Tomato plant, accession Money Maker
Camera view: vertical (180 deg); turntable rotation: 60 degrees
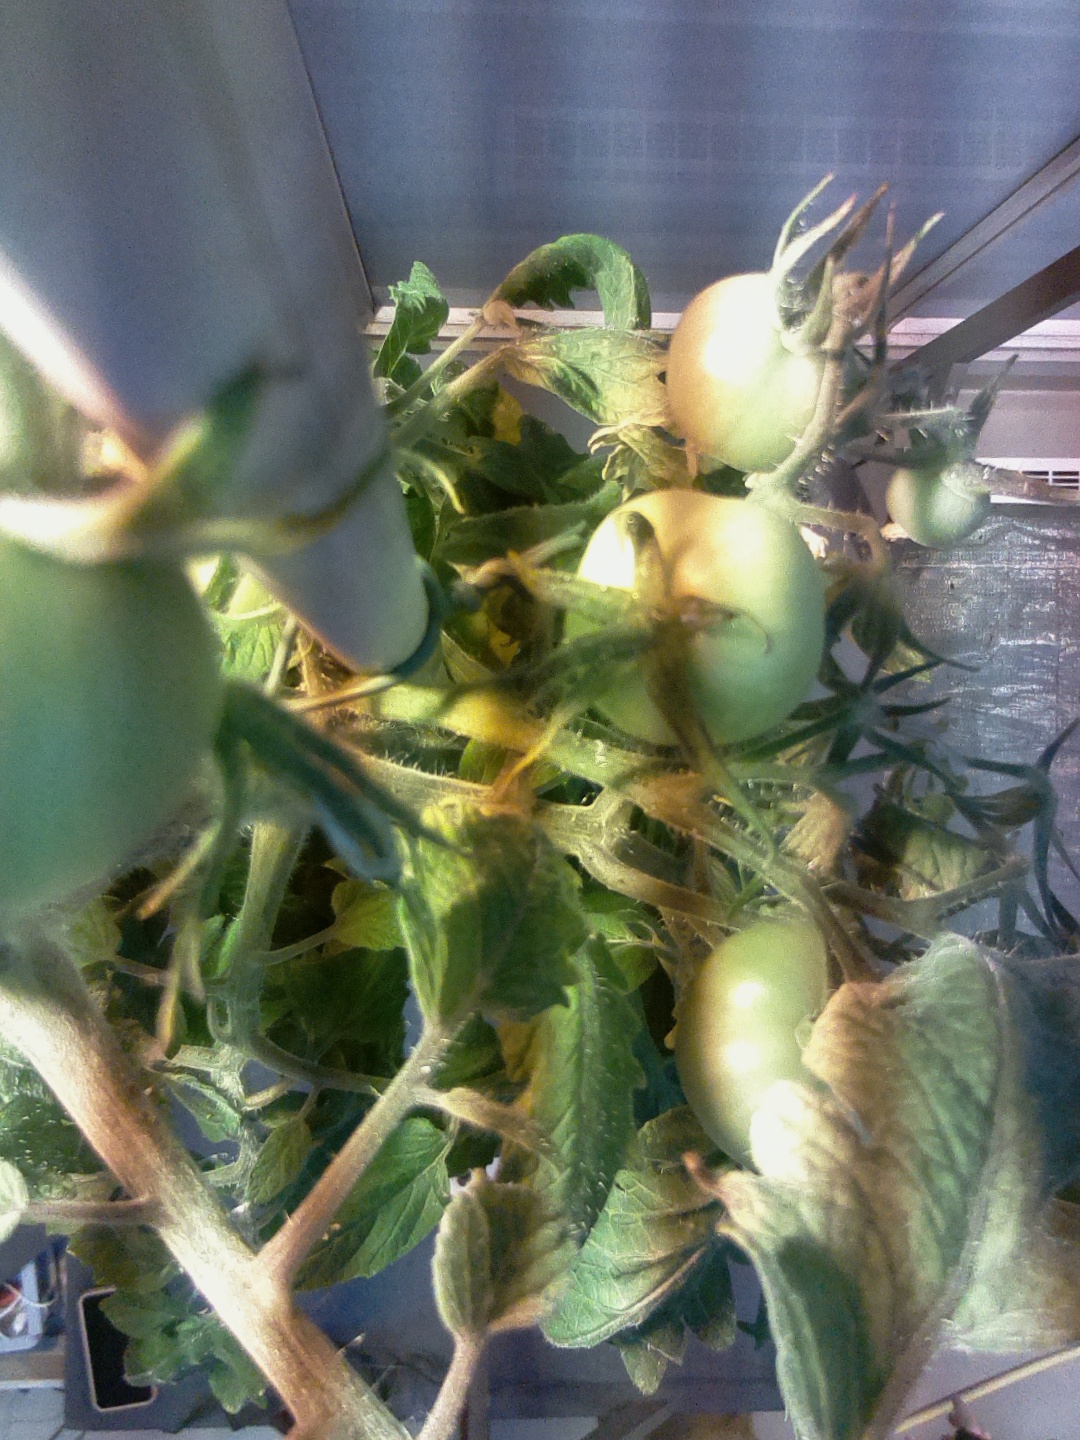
BBCH growth stage 75: 50%-60% of final fruit size